Tadesse Abraham

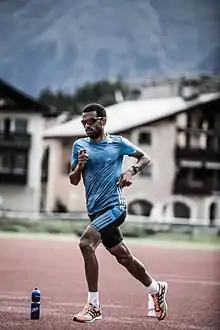
Tadesse Abraham in training camp in St. Moritz, 2014

Tadesse Abraham (sometimes spelt Tadesse Abrham; Tigrinya: ታደሰ ኣብርሃም; born 12 August 1982) is an Eritrean-born Swiss long-distance runner who specialises in the marathon. He was the 2016 European half marathon champion and finished seventh at the 2016 Olympics. He won a silver medal in the marathon at the 2018 European Championships. He also held two Swiss titles for the 10,000 metres in 2020 as well as the marathon in 2022.